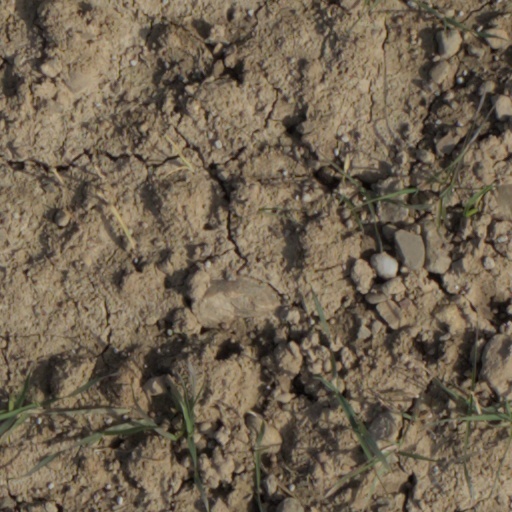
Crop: wheat